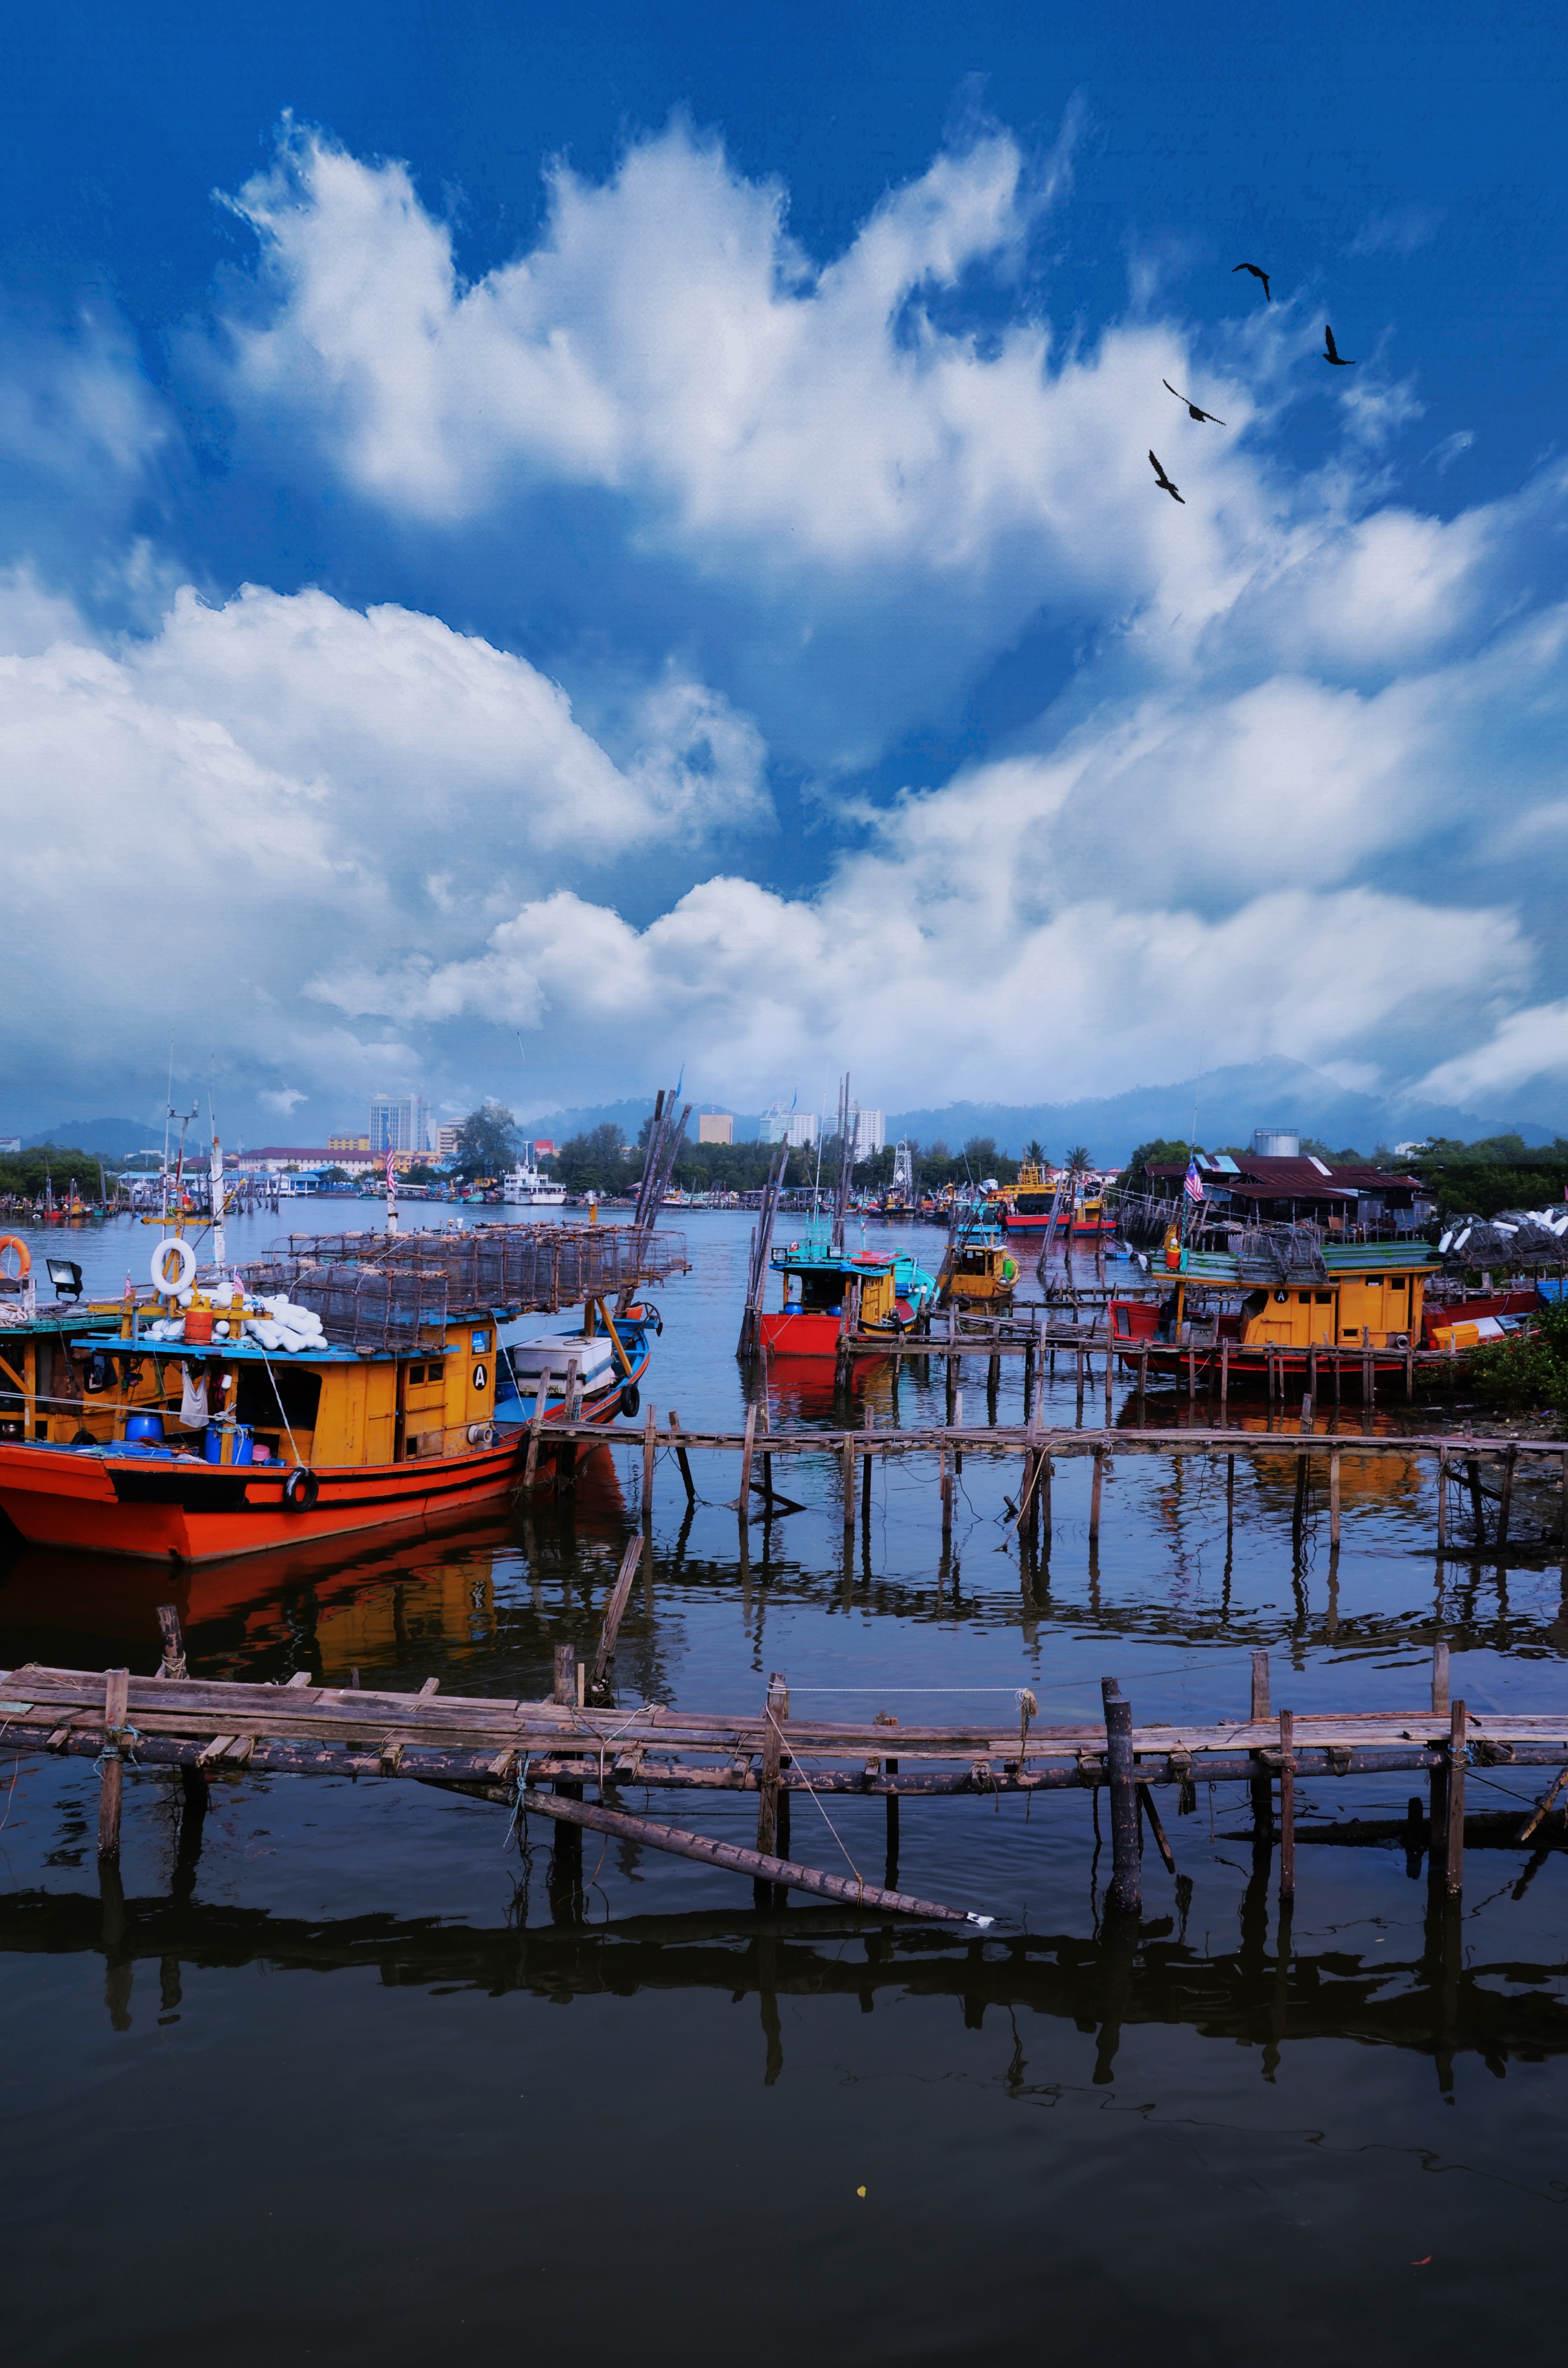
beach, landscape, sea, coast, water, nature, ocean, dock, cloud, sky, sunrise, boat, lake, summer, vacation, travel, dusk, stream, rural, reflection, vehicle, tropical, fishing, fisherman, bay, asia, harbor, blue, fish, body of water, wooden, fishermen